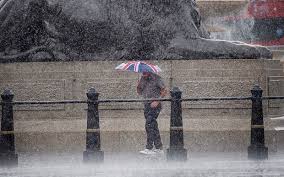
Weather: rain or strom